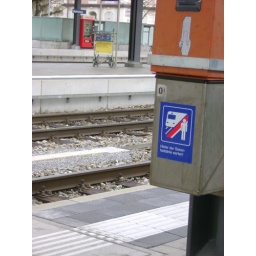
&amp;quot;Stand behind the (white)safety line&amp;quot; (a sign for pedestrians in train station)